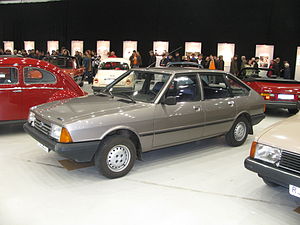
Talbot / Chrysler æraen
Alpine
Talbot var et automobilmærke, der eksisterede fra 1903 til 1992, dog afbrudt i tiden mellem 1960 og 1978. Mærket har været ejet af flere forskellige producenter, senest PSA Peugeot Citroën. Mærket var oprindeligt et engelsk mærke for importerede franske biler i England.